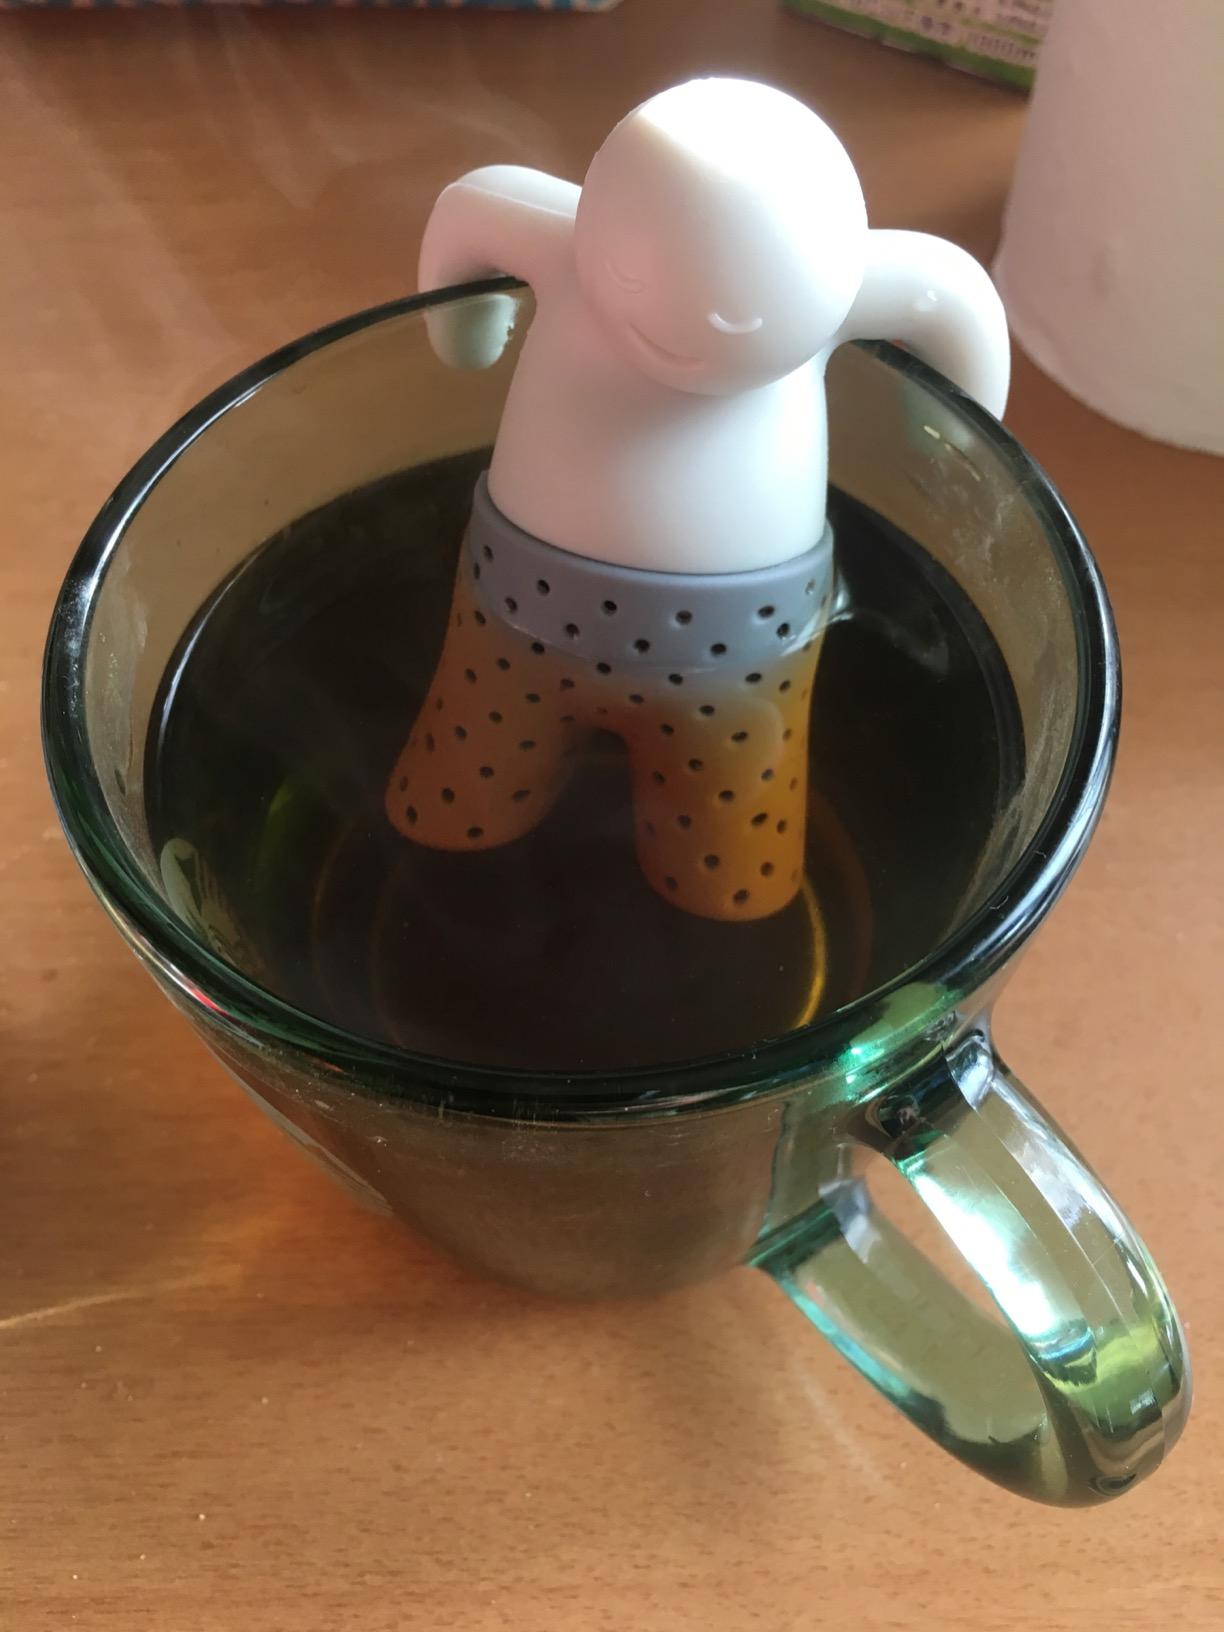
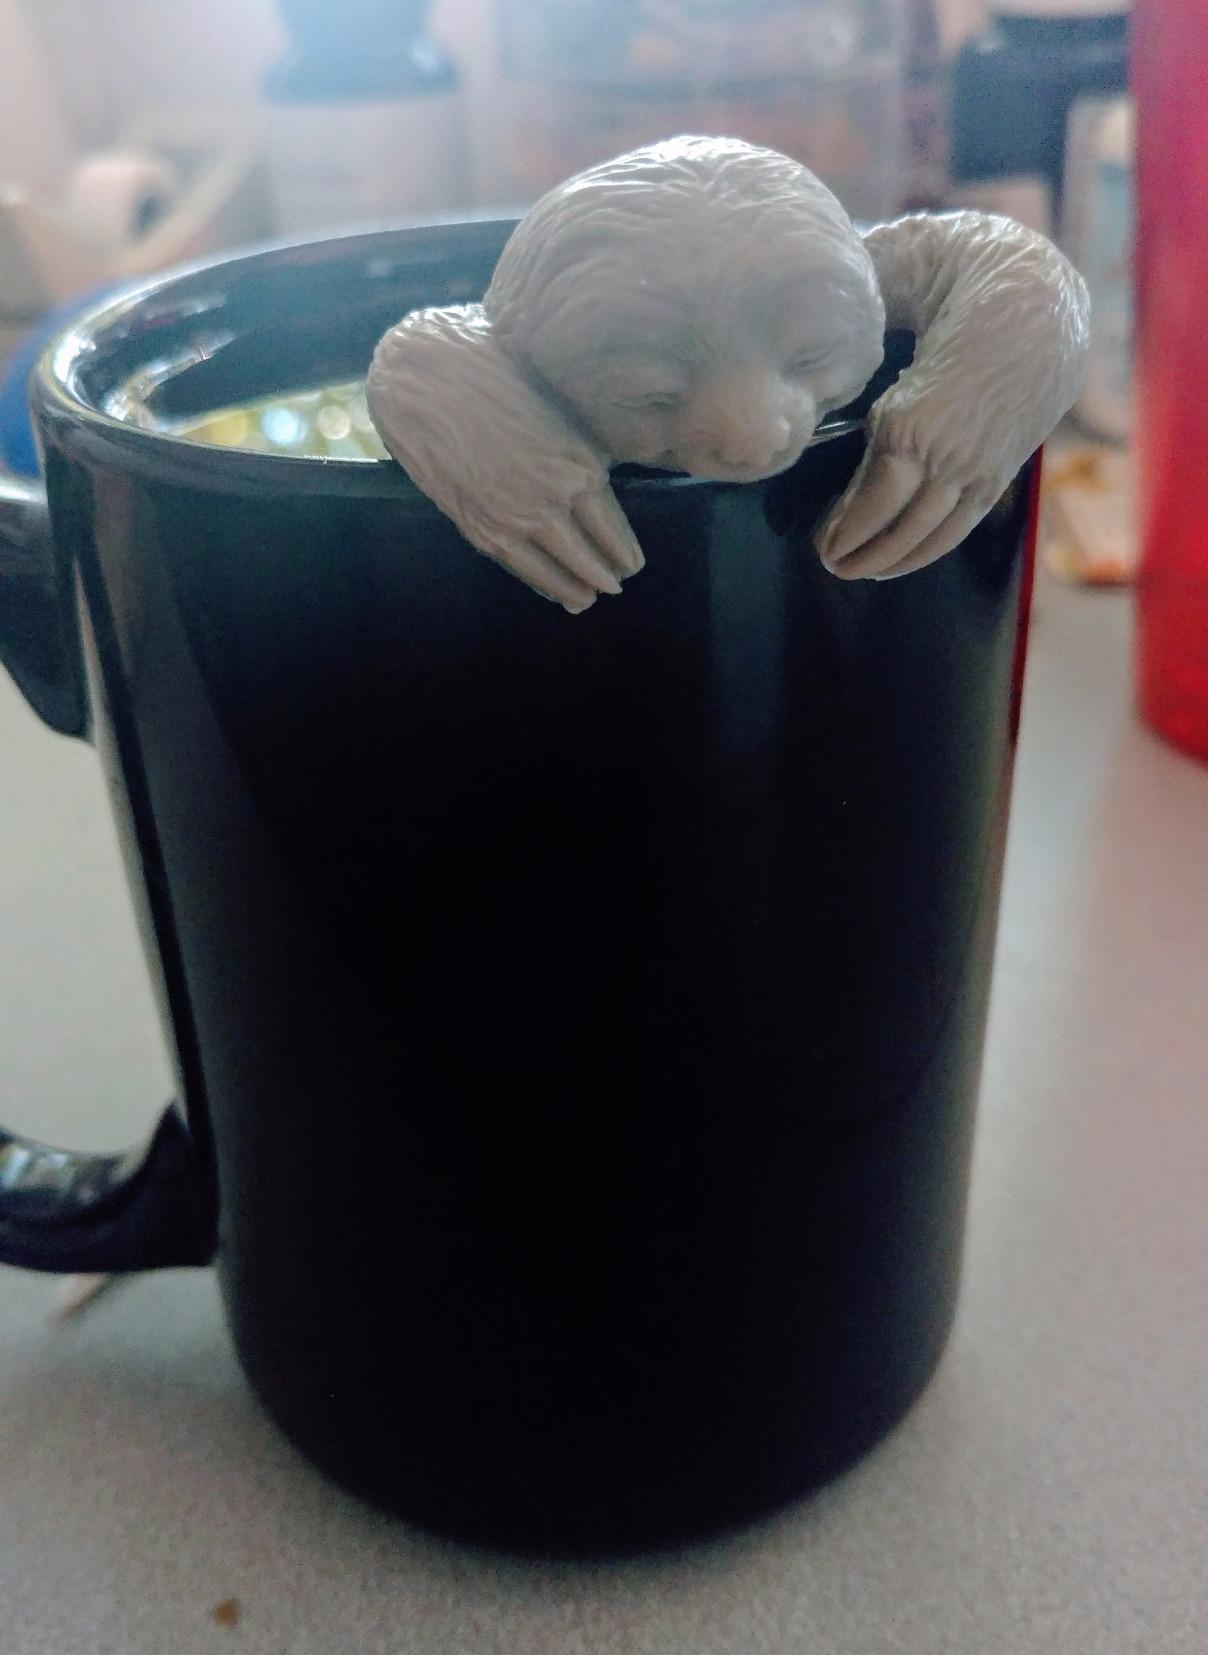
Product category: items_tea
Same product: no